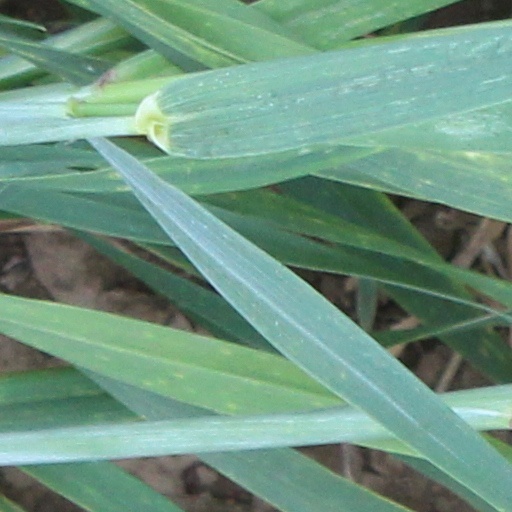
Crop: wheat